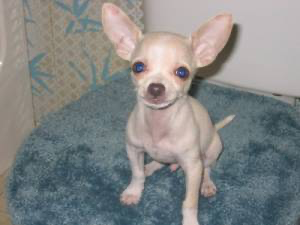
Animal: dog
Breed: chihuahua